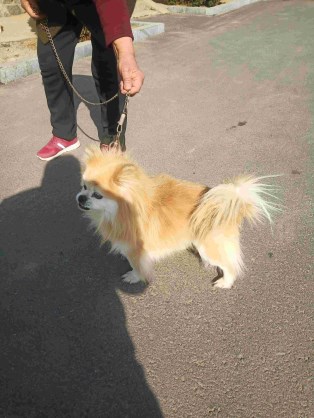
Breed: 806-n000129-papillon